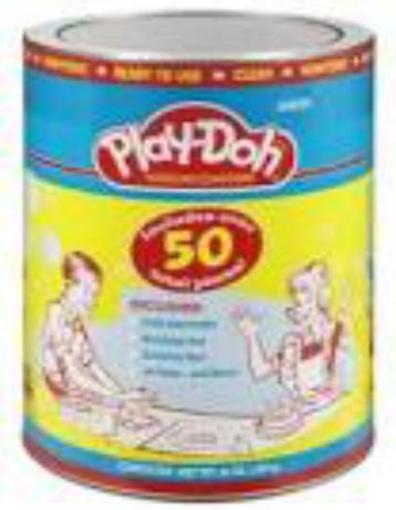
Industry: Leisure